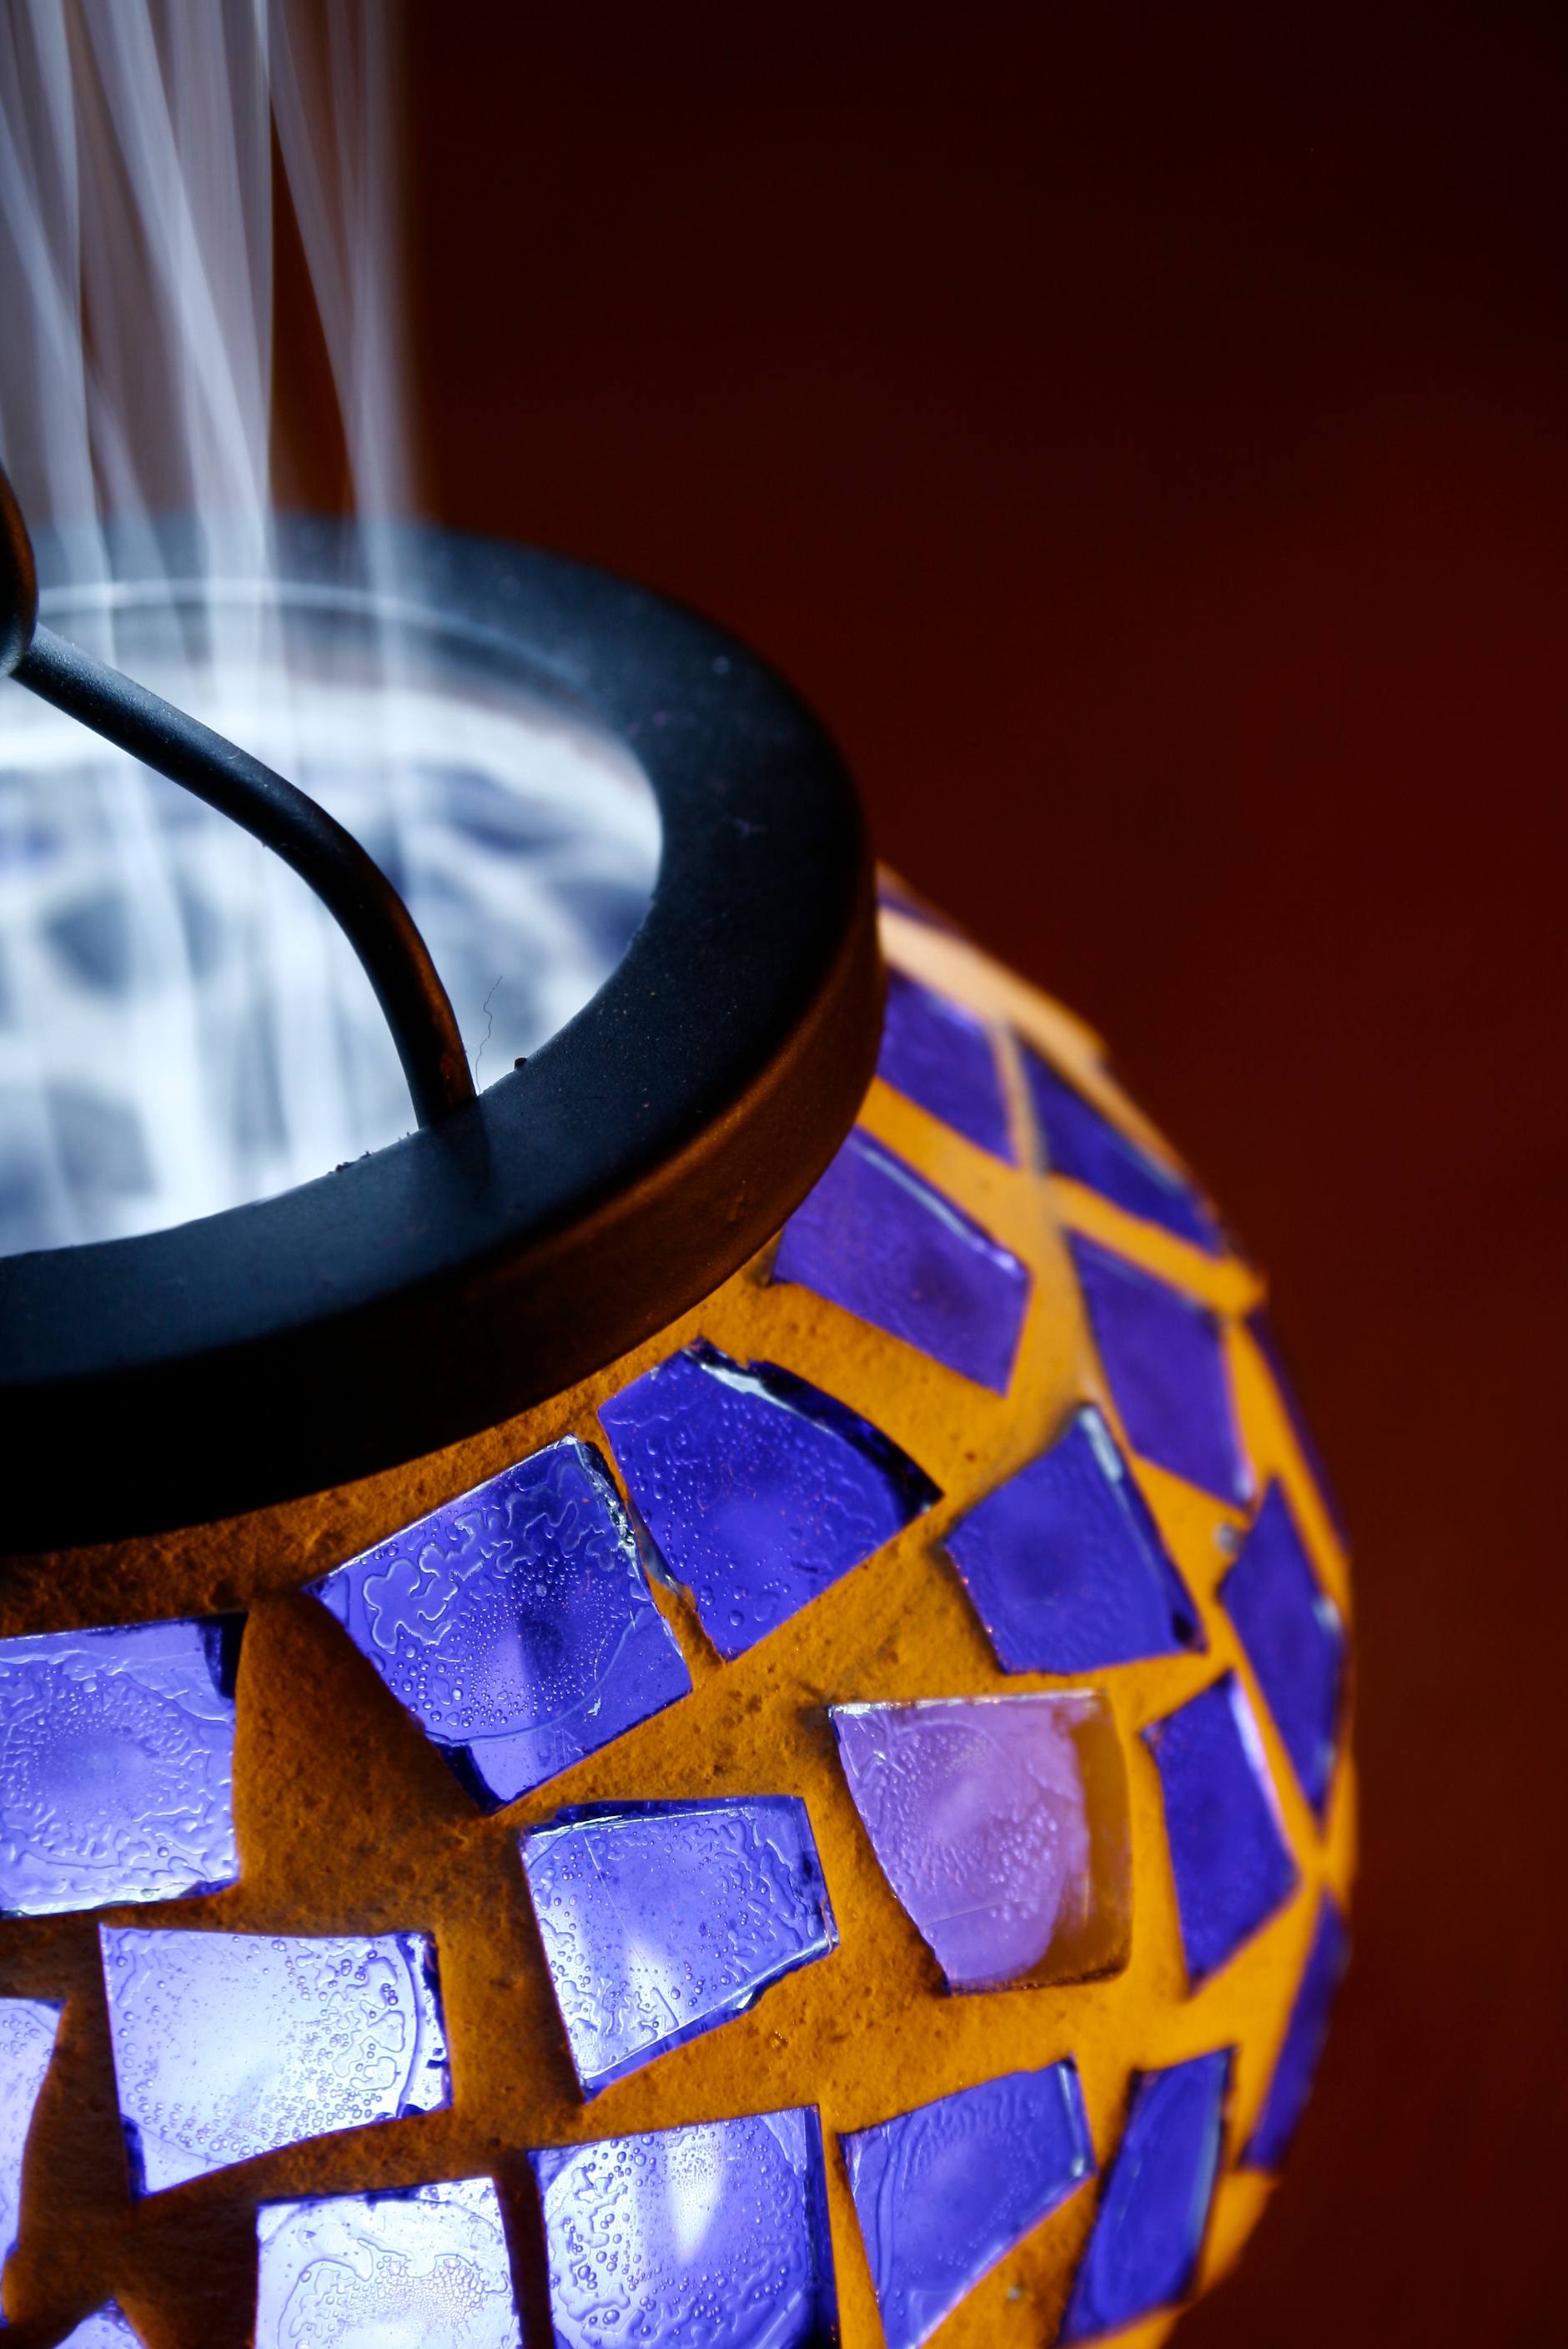
light, glass, color, blue, lighting, circle, close up, art, ball, sphere, carving, shape, macro photography